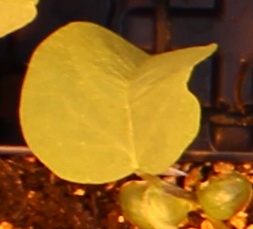
Label: Soybean